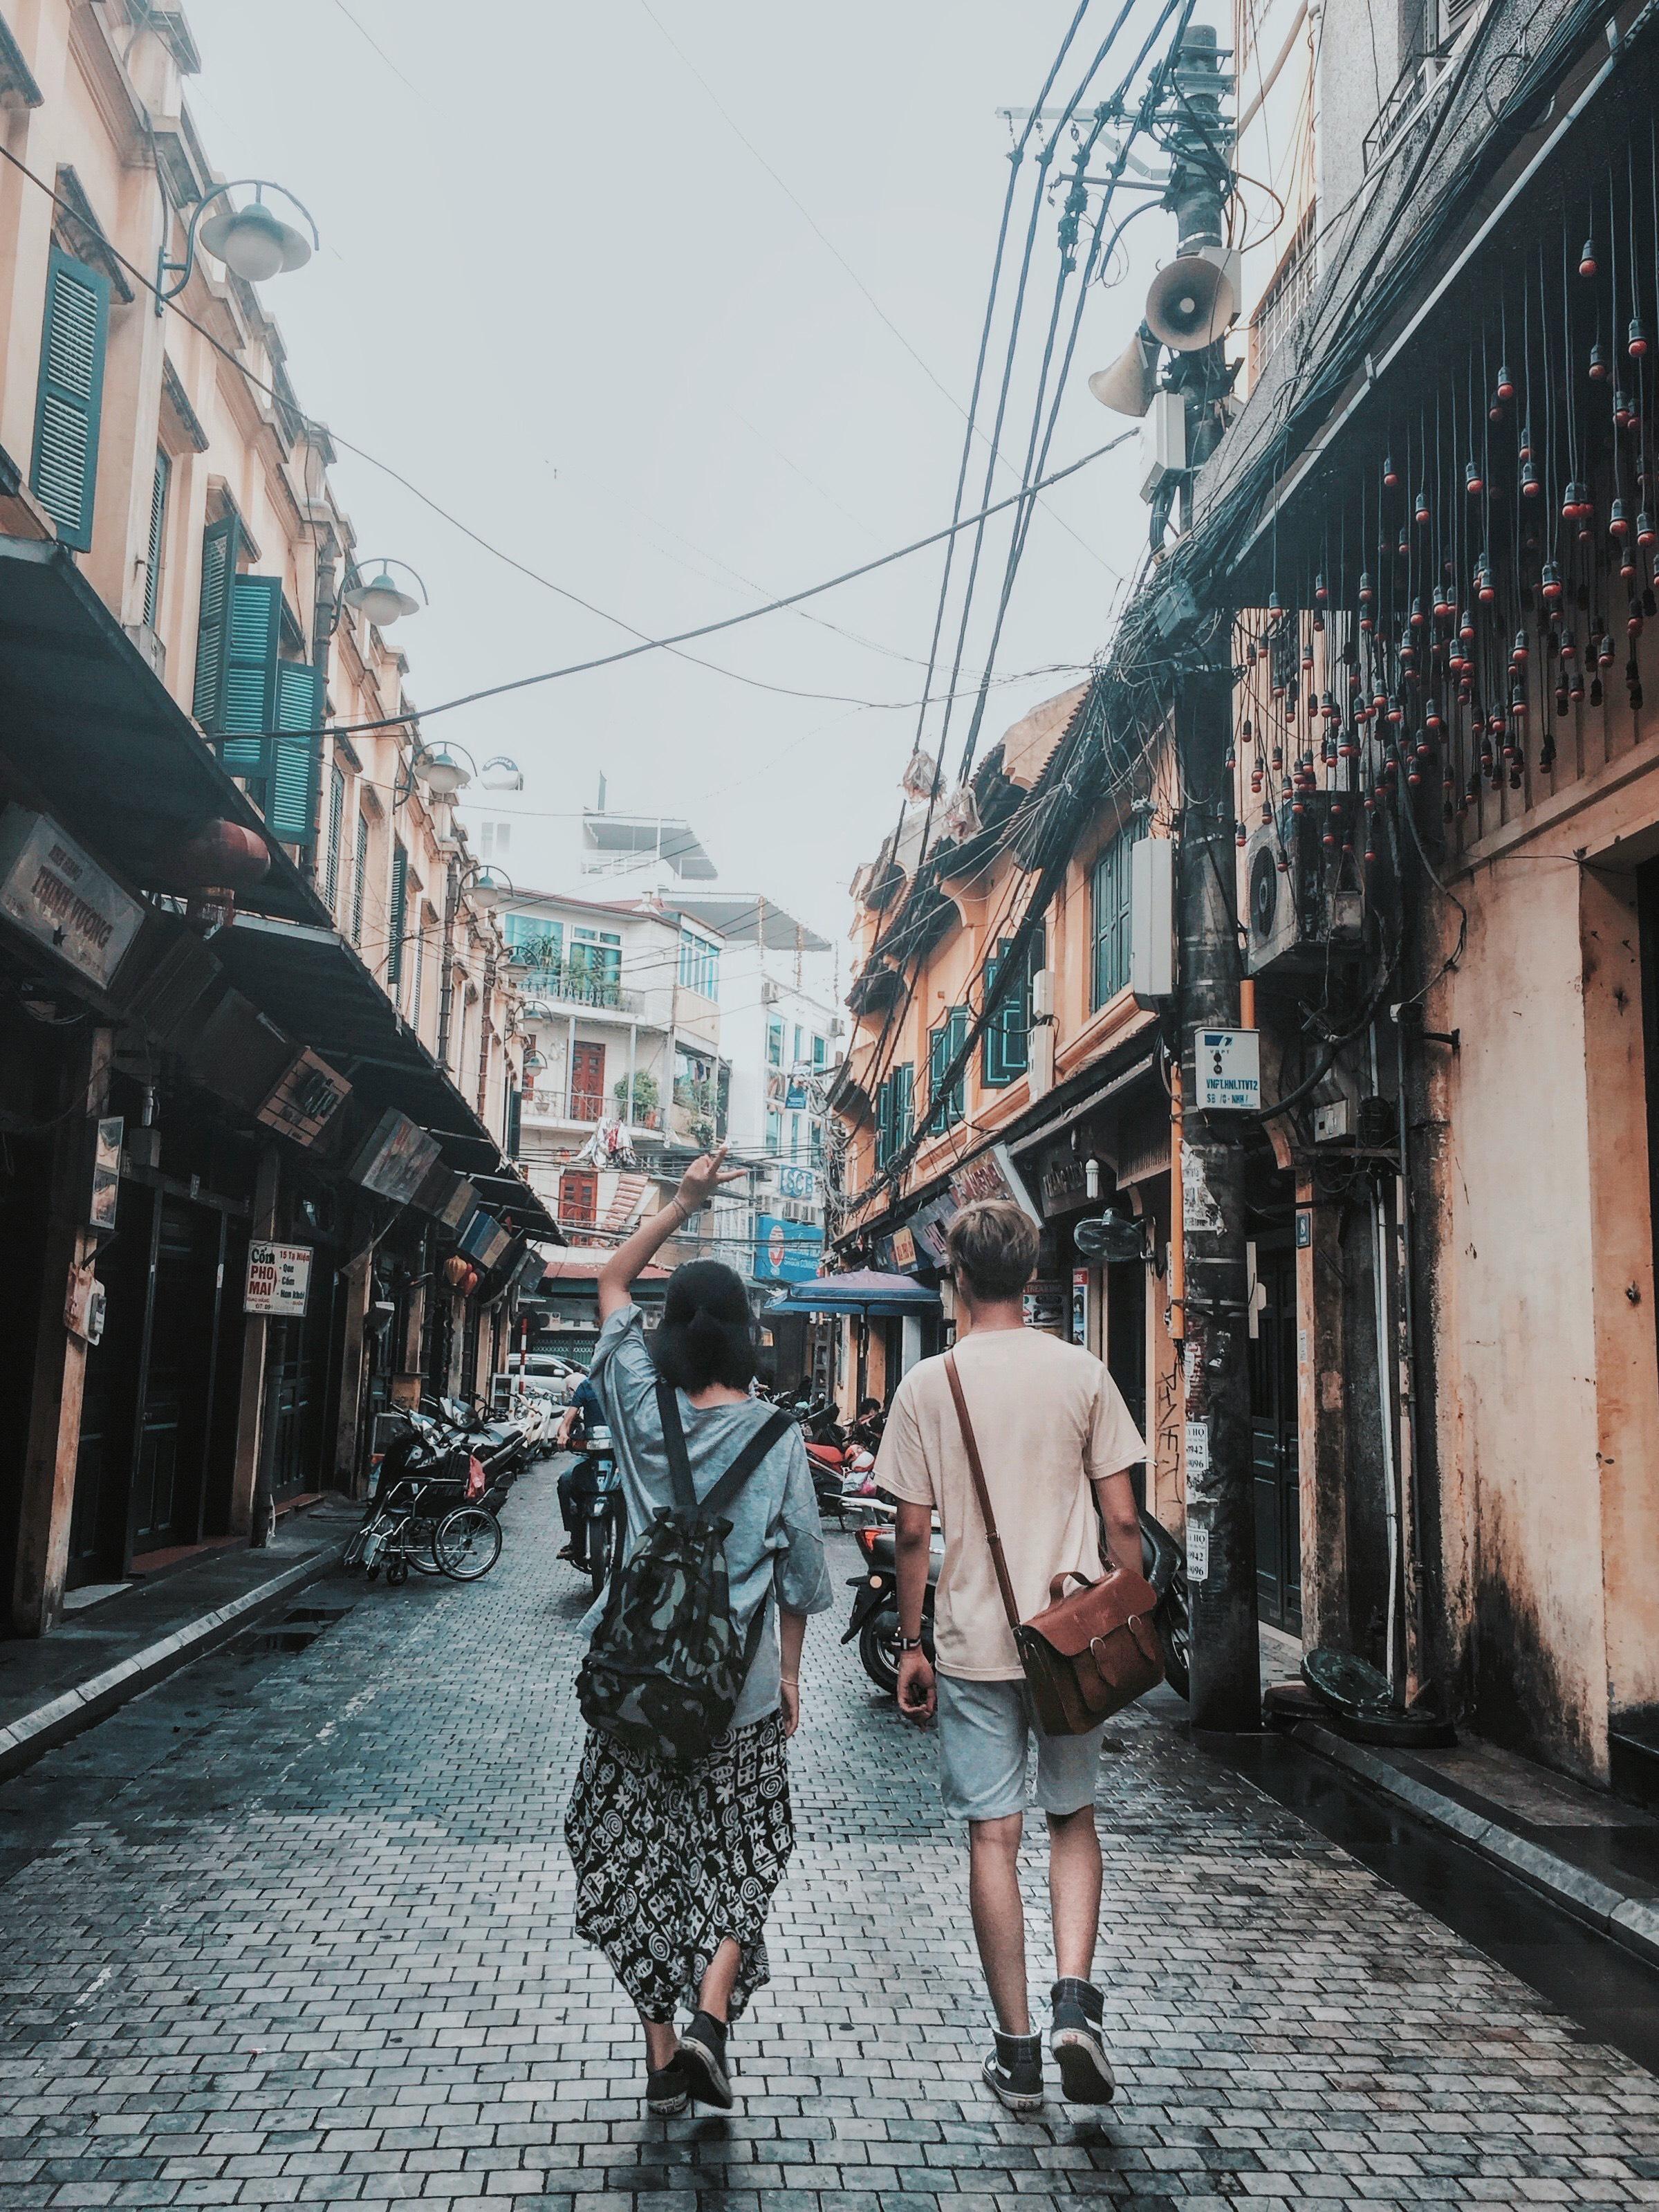
có một chàng trai và một cô gái đang đi bộ với nhau trên phố